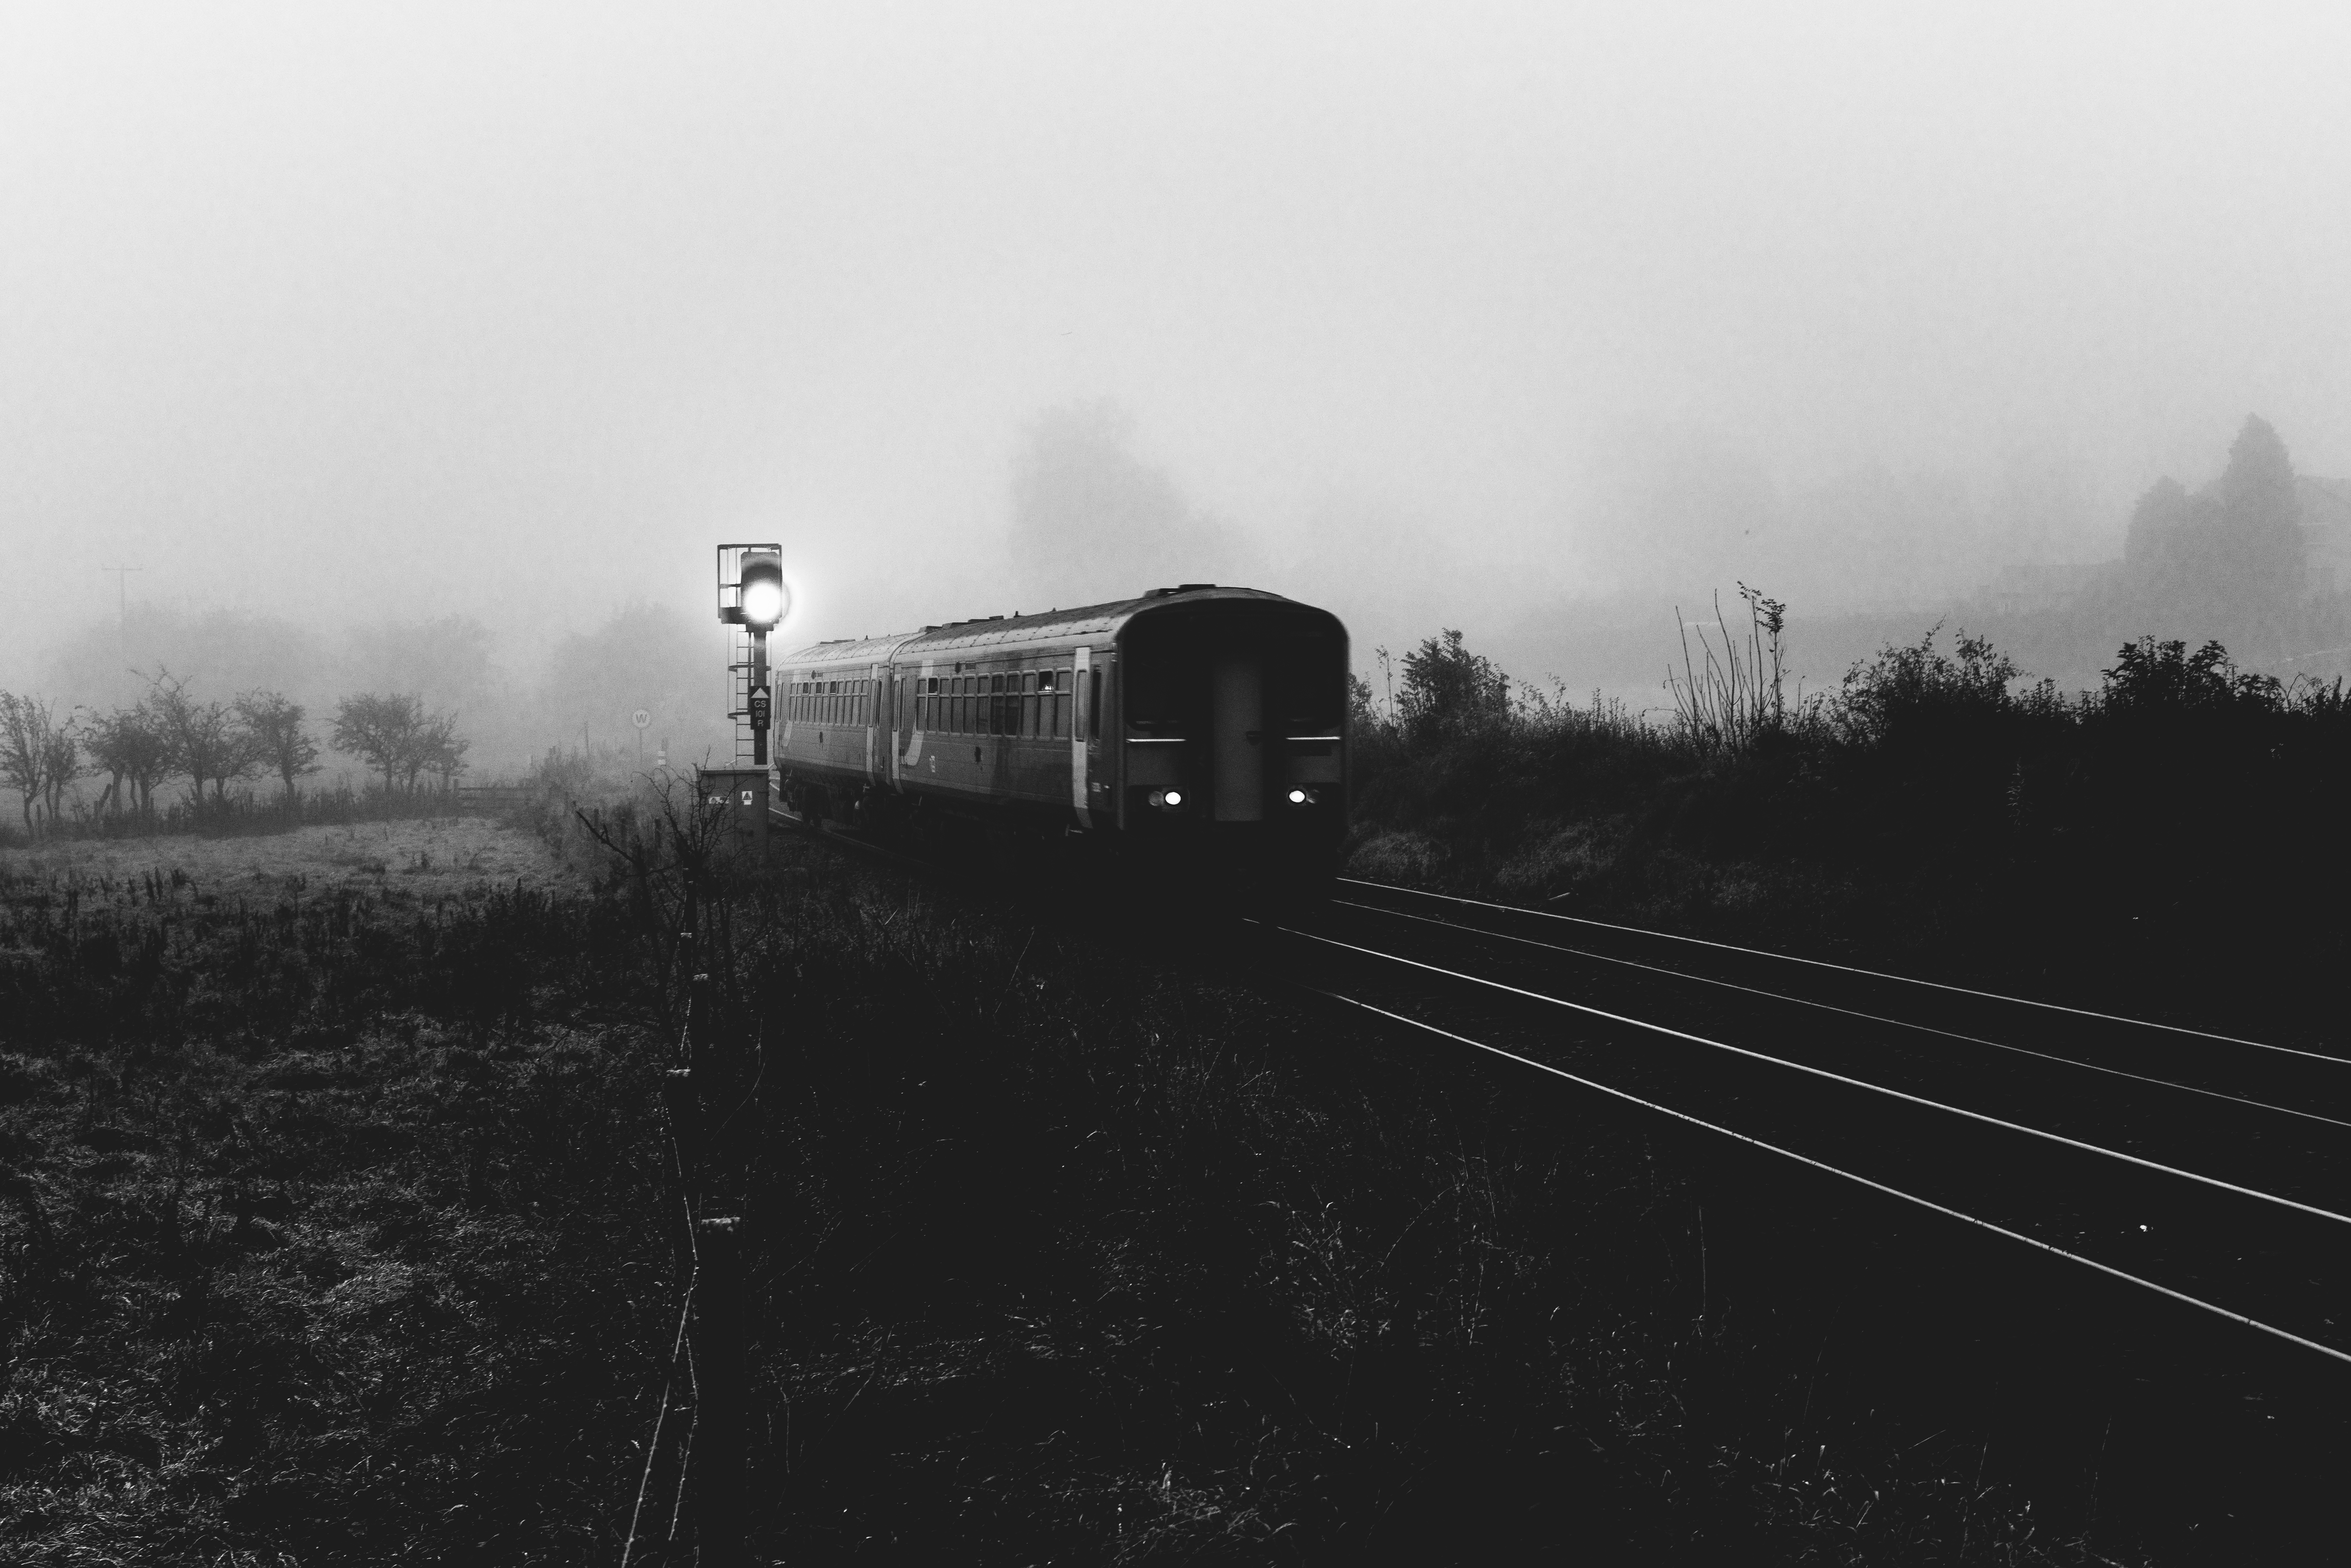
walking, black and white, track, railway, fog, mist, morning, train, transport, vehicle, weather, darkness, monochrome, lancashire, places, silverdale, themes, 2015, 20161029, locomotive, trains, rail transport, monochrome photography, atmospheric phenomenon